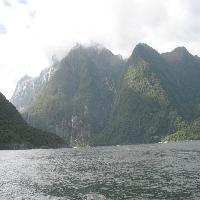
Weather: cloudy or overcast